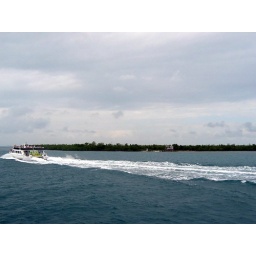
This is another boat similar to ours. Notice the shack and the big cruise ship in the distance